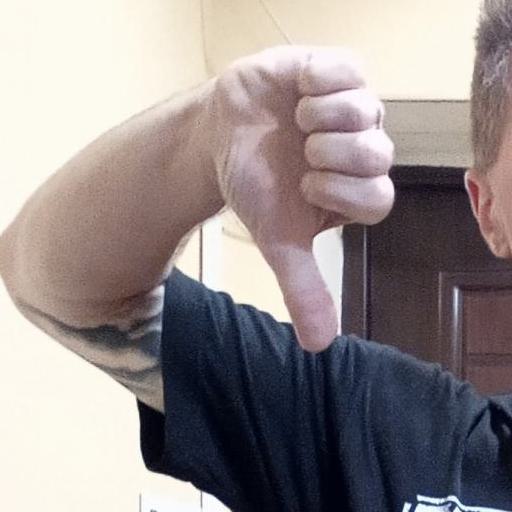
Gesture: dislike